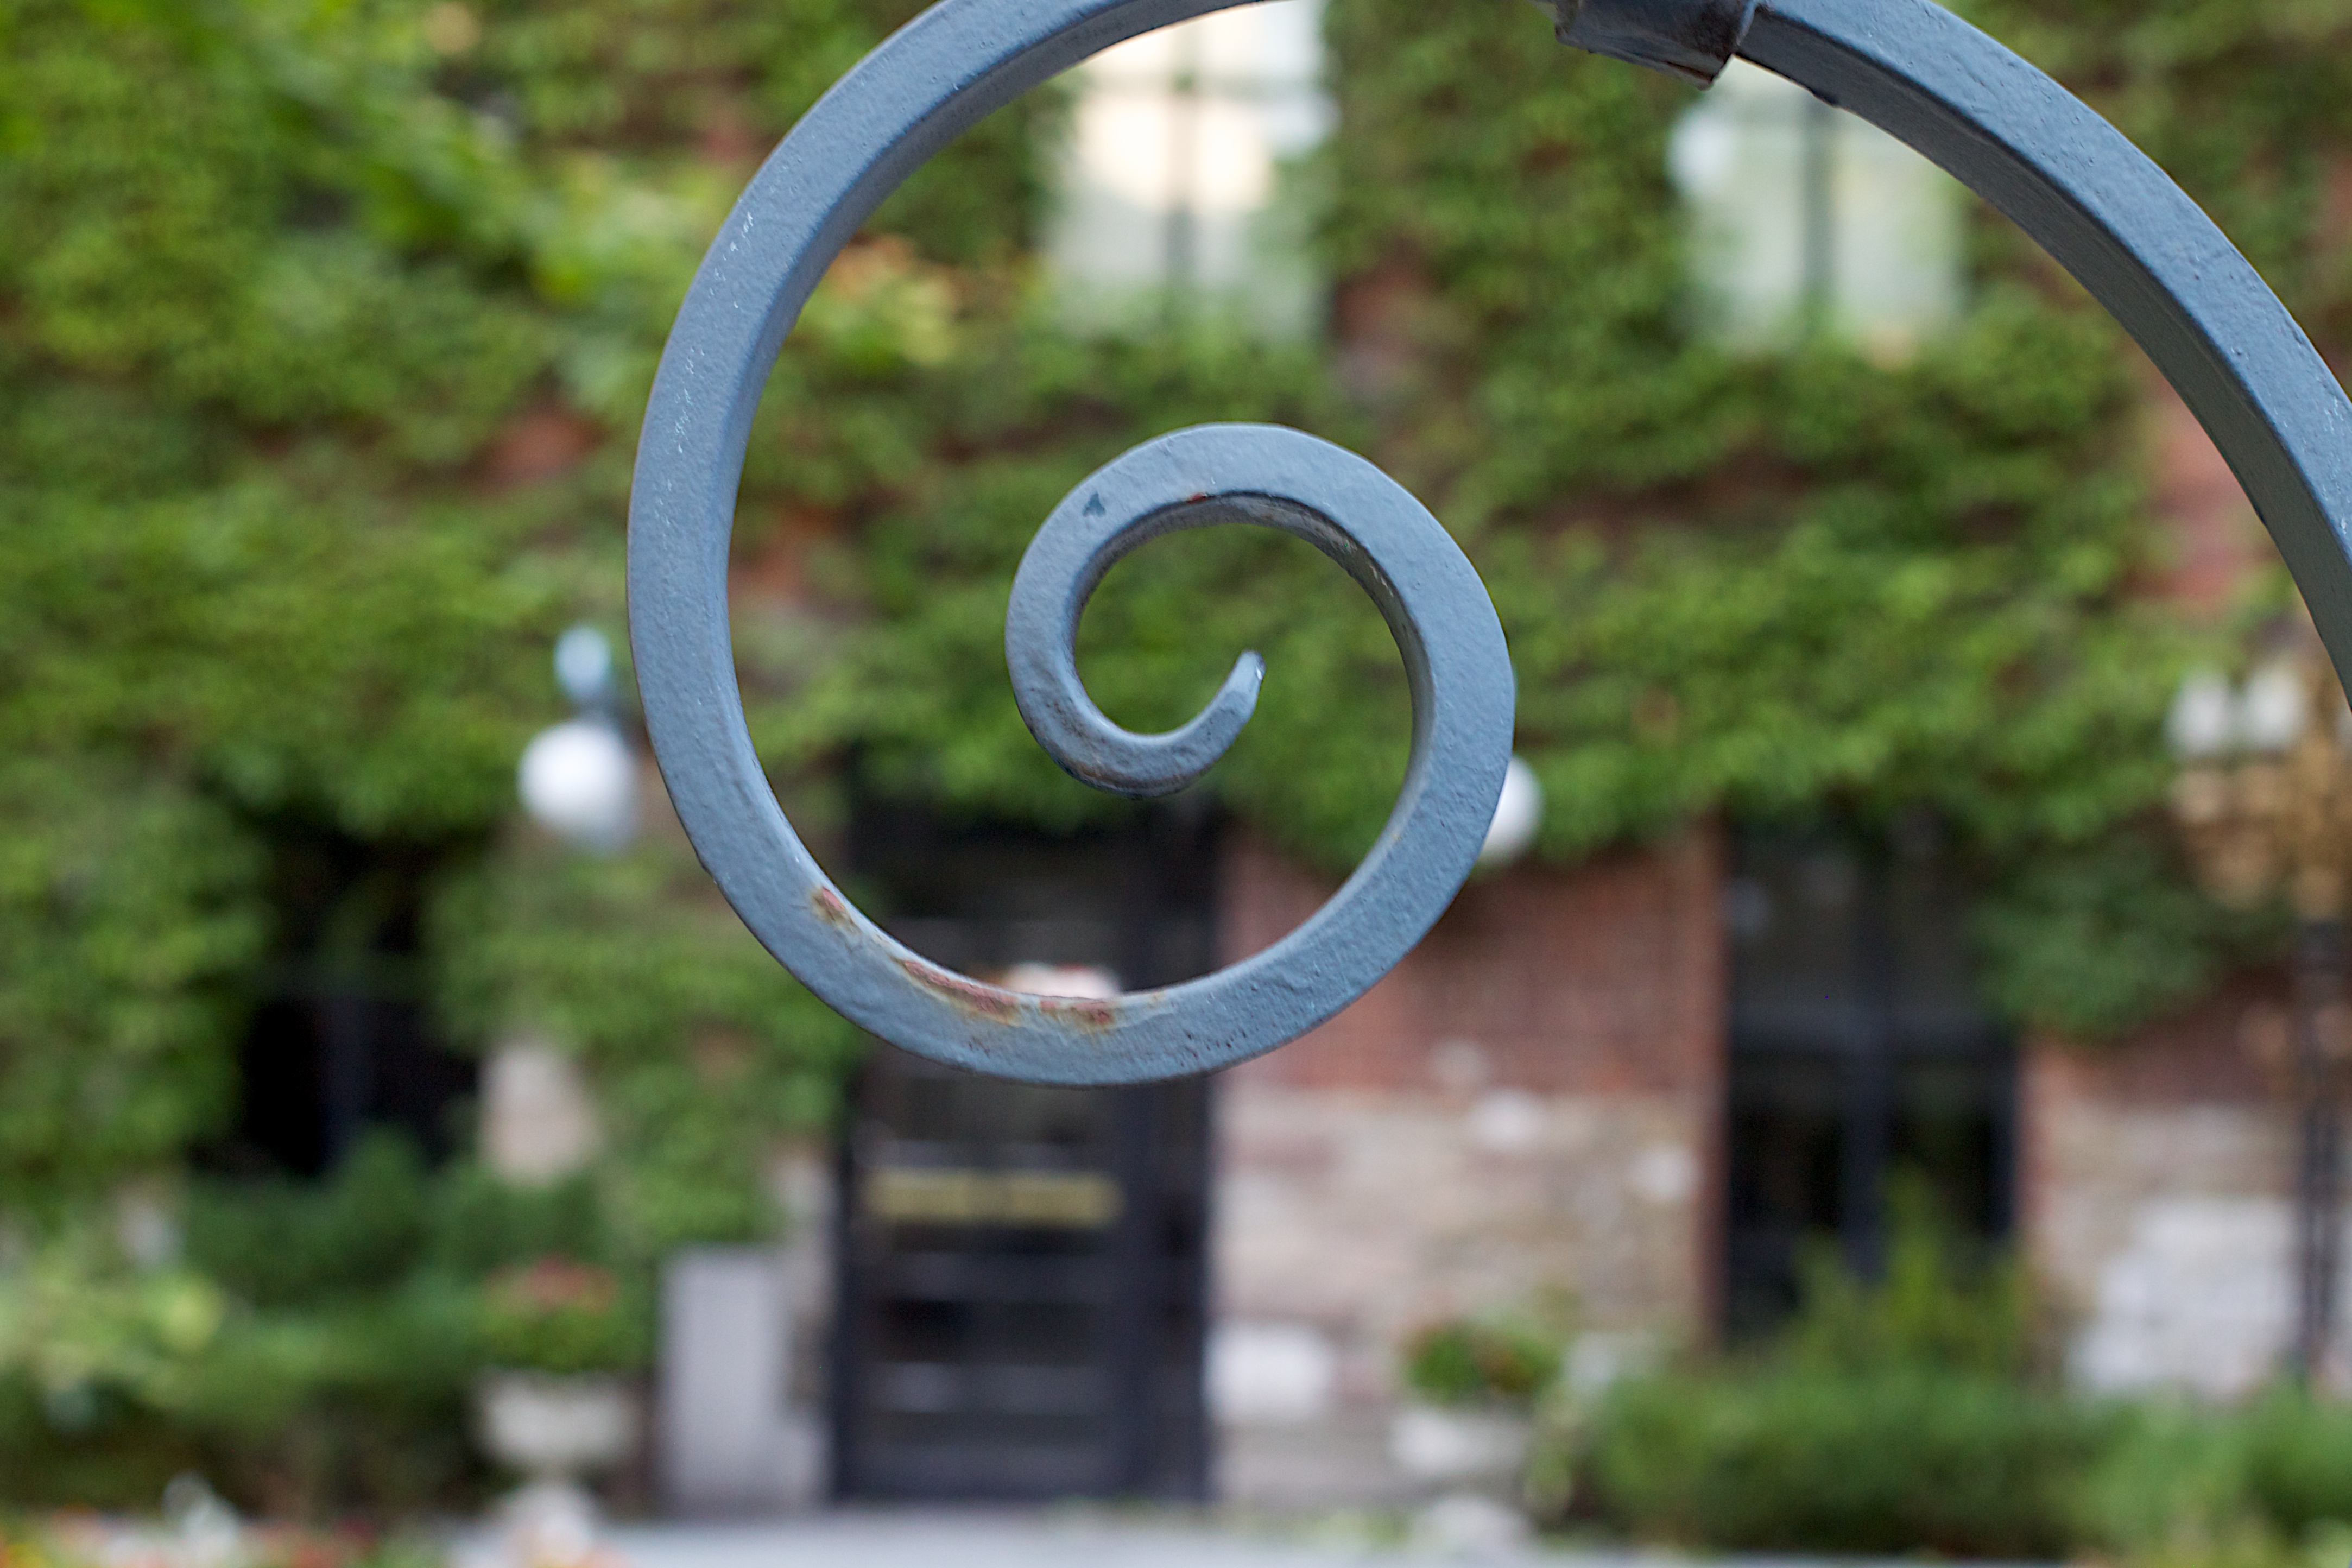
wheel, number, arch, green, odyssey